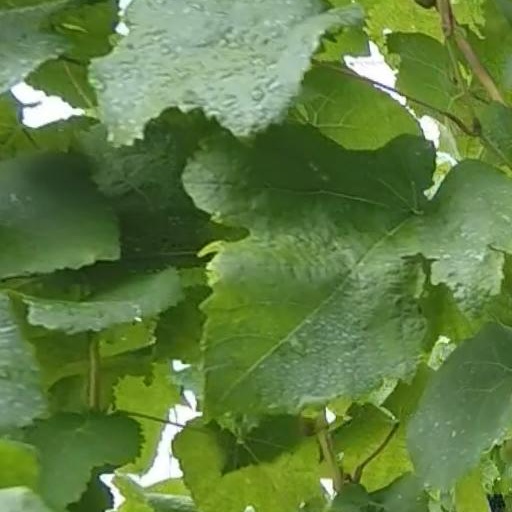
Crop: grape